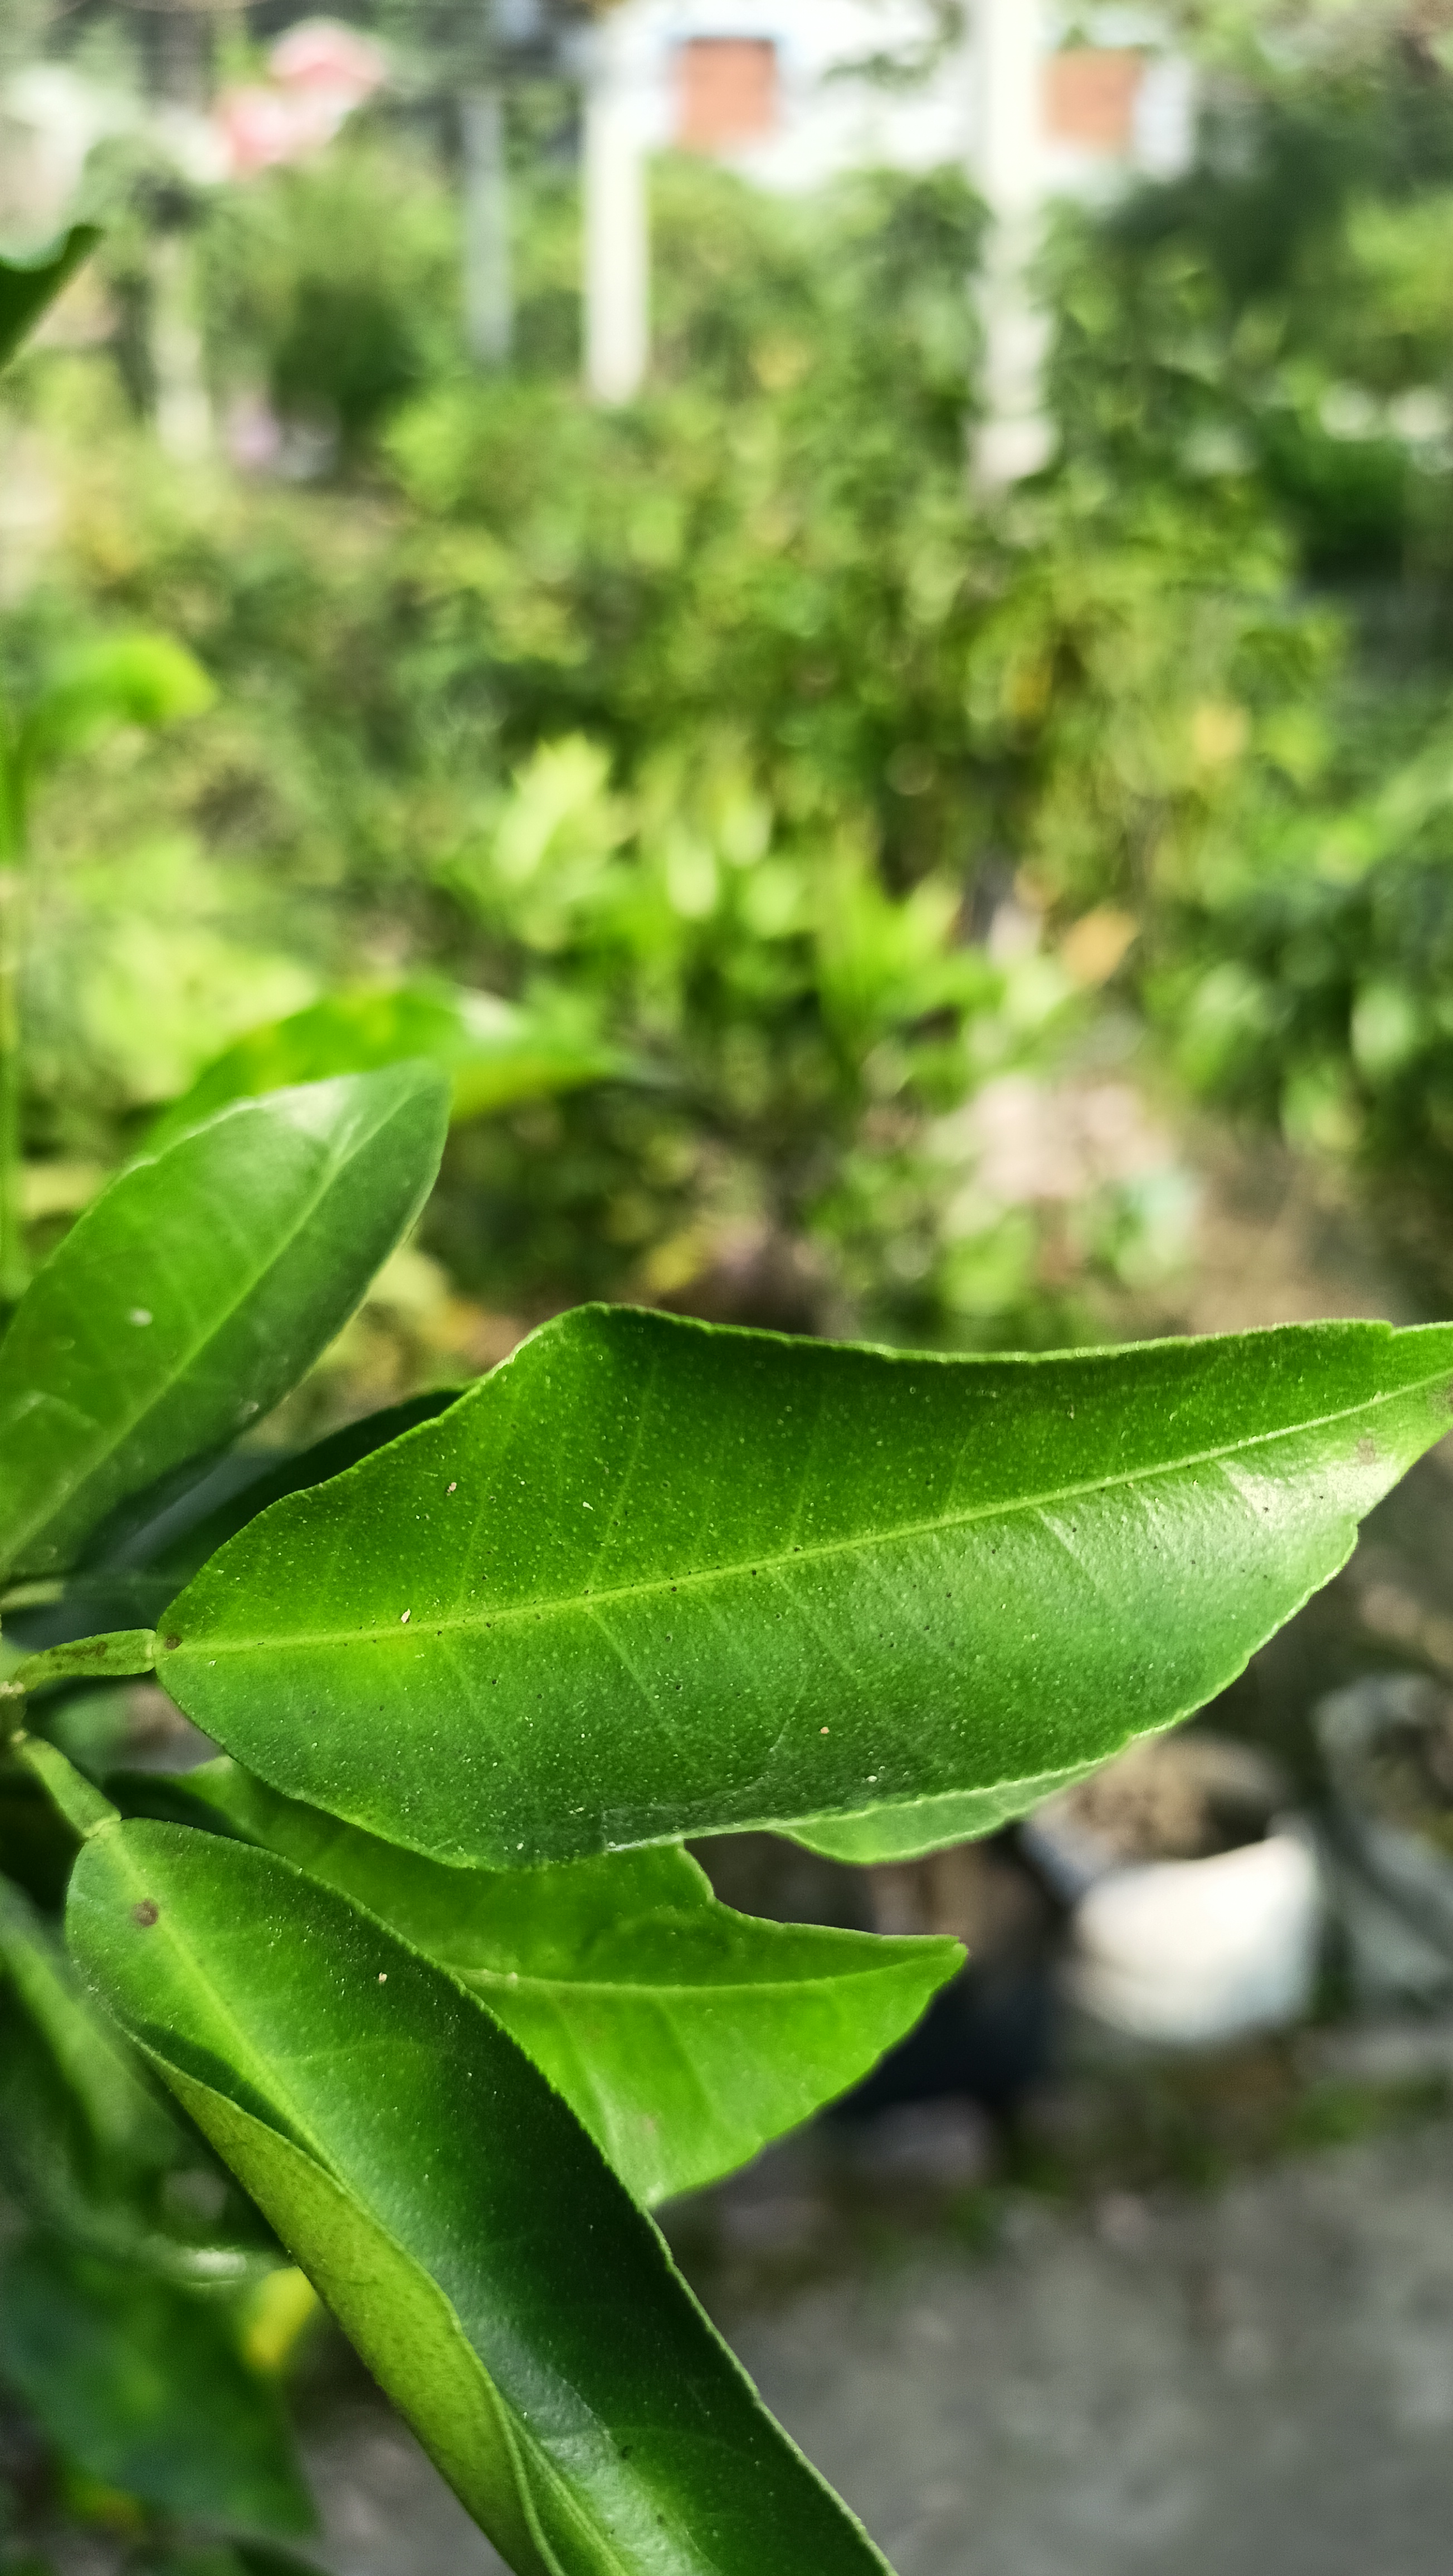
Mandarin leaf variety: Darjeling